Universal City Zoo

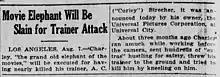
Report in California newspaper, August 1923

According to one newspaper report in 1921, Joe Martin may very well have bitten Curly Stecker's wife Ethel, while shooting "A Monkey Bellhop." According to the article, Curly Stecker volunteered to remove Joe Martin's "tusks," rather than kill Joe Martin, which was the legally prescribed penalty. Stecker apparently would do the operation himself; a dental chair is mentioned in the article. This report or similar is likely the origin of Cary's version.